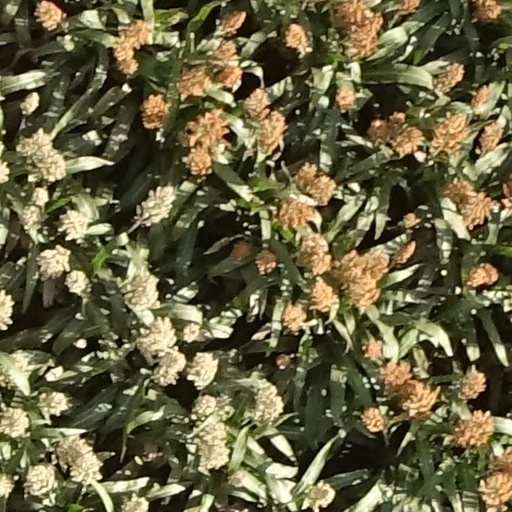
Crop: sorghum